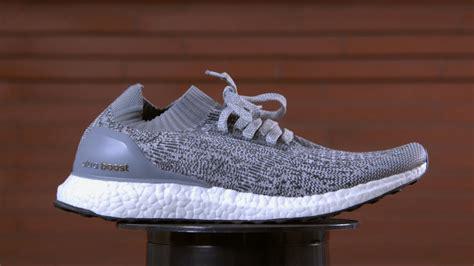
Brand: Adidas
Model: Ultraboost Uncaged